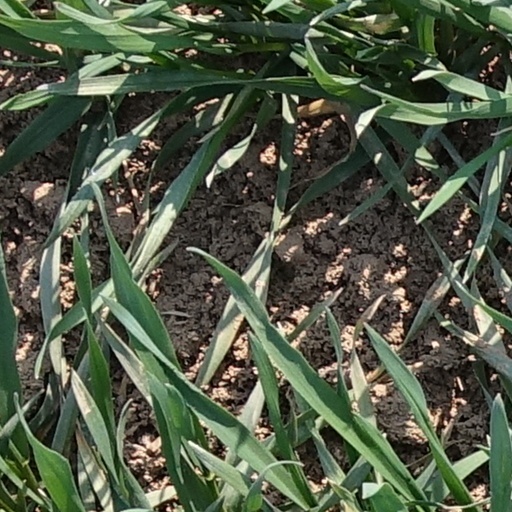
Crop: wheat